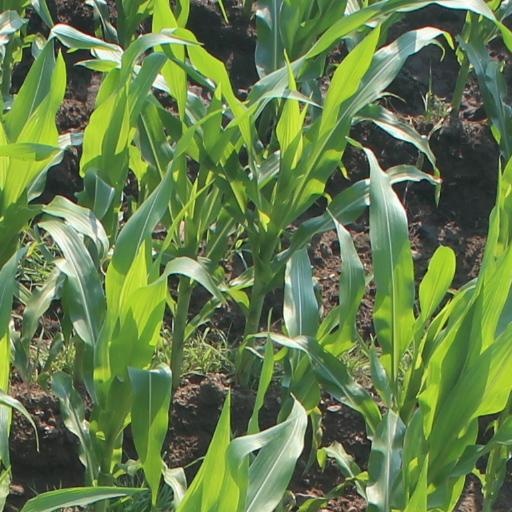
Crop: maize; corn